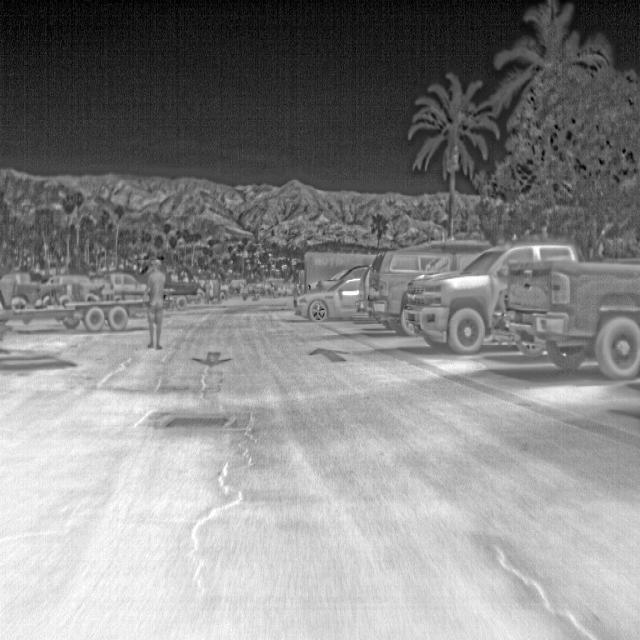
Detected objects:
label: person